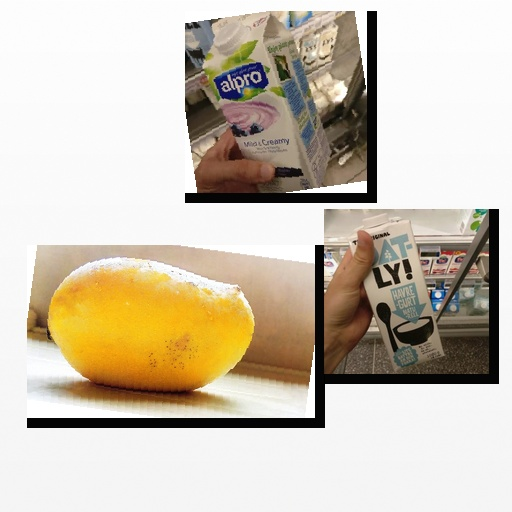
Food items: oatghurt, blueberry_soyghurt, mango